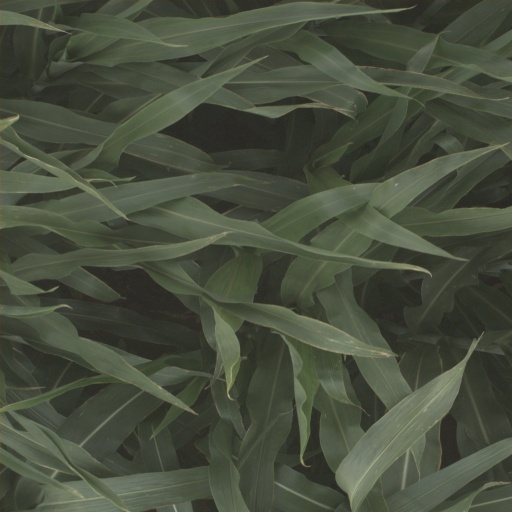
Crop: sorghum